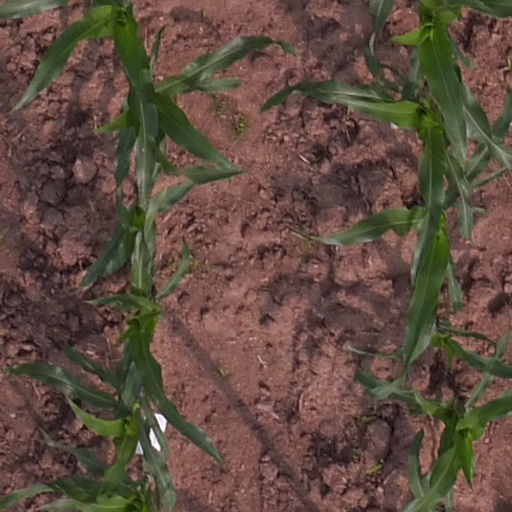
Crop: maize; corn